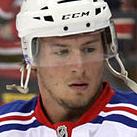
Age: 20